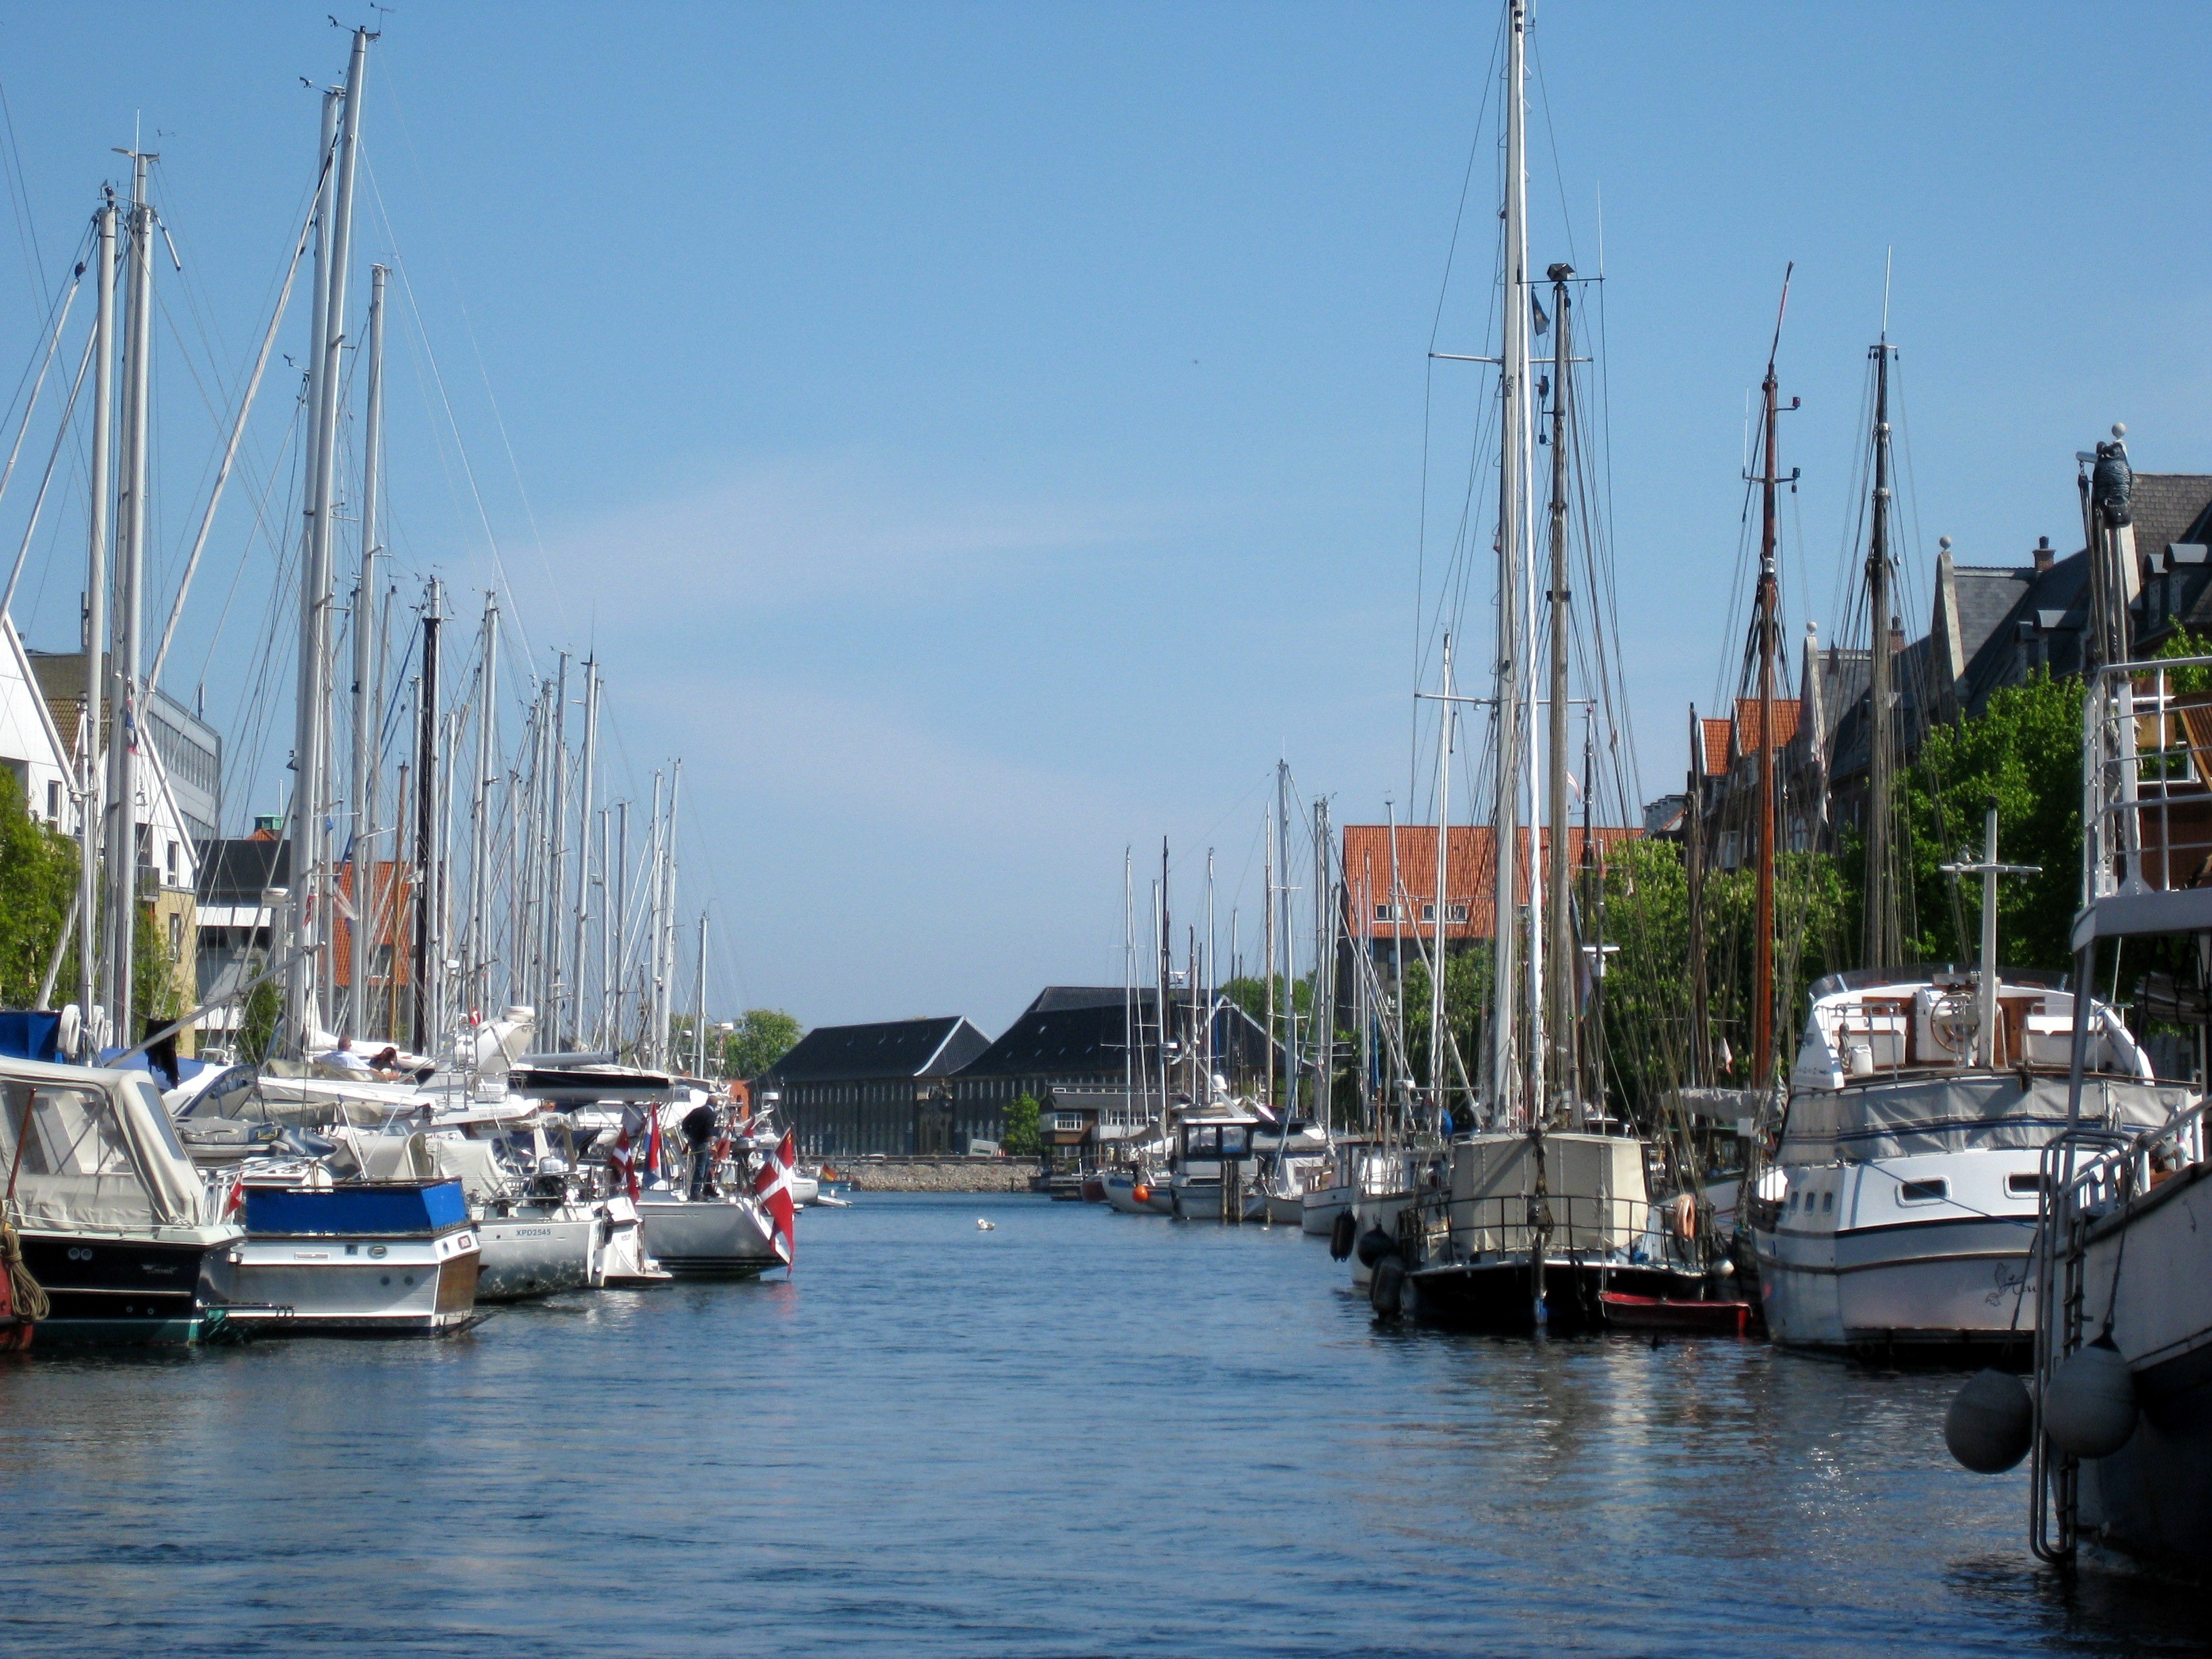
sea, dock, boat, vehicle, mast, bay, harbor, marina, port, sailboat, waterway, boats, sail, denmark, copenhagen, channel, watercraft, sailing ship, sailing ships